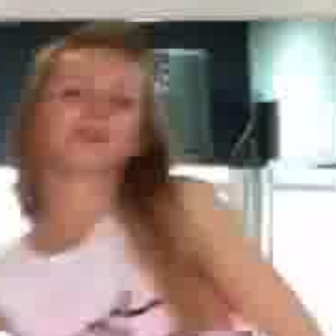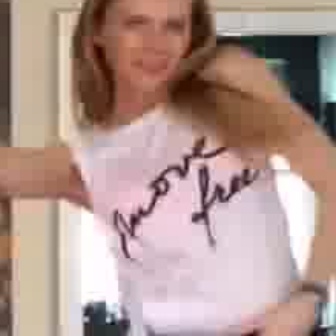
  Please identify the target specified by the bounding box [33,59,138,164] in the first image and locate it in the second image. Return the coordinates in [x_min,y_min,x_max,y_max] format.
Answer: [101,0,189,87]